History of Boca Juniors

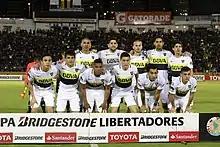
Boca Juniors team in 2016 Copa Libertadores

In 1970 Boca won another title defeating Rosario Central in the final match of the Nacional tournament. In 1976 Juan Carlos Lorenzo arrived at the club. He would become one of the most successful coaches in the history of Boca Juniors, winning 5 official titles within 3 years. First of them was the 1976 Metropolitano, which Boca obtained after defeating Unión de Santa Fe by 2–0, one round before the end of the tournament.